The Carniolan Bee

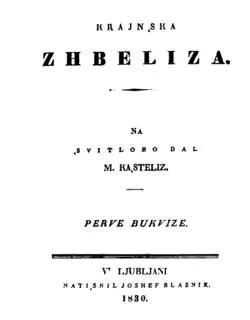
The front page (1830)

The Carniolan Bee was the first almanac of poetry in Slovene. The first volume was published on 30 April 1830, with subsequent volumes published in 1831, 1832, 1834 and 1848. Its editor was Miha Kastelic, whereas the prominent authors were France Prešeren, Matija Čop and Andrej Smole. The almanac was intended for educated readers and aimed at spreading Slovene among them.